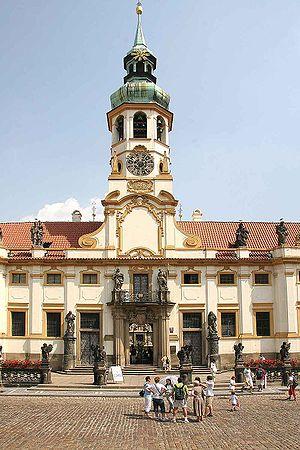
Loreto, francisé en Lorette, est une commune italienne de 12 810 habitants, située dans la province d'Ancône, dans la région Marches, en Italie centrale